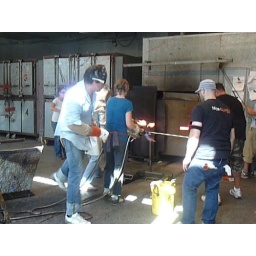
Glass artists preparing the glass vase to go into the oven in Chihuly's Boathouse in Seattle, WA